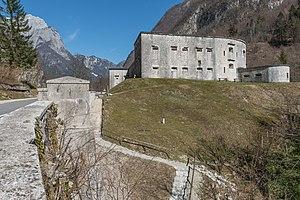
Bovec est une commune de Slovénie, située dans le Littoral slovène à l'extrémité occidentale du pays. C'est aussi le nom de la localité chef-lieu de la commune.